Black power movement

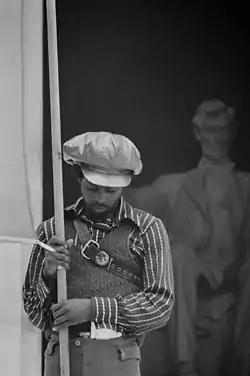
Black Panther at the Lincoln Memorial in Washington, June 1970

In 1970 the Honorary Prime Minister of the Black Panther Party, Stokely Carmichael, traveled to various countries to discuss methods to resist "American imperialism". In Trinidad, the Black power Movement had escalated into the Black Power Revolution in which many Afro-Trinidadians forced the government of Trinidad to give into reforms. Later many Panthers visited Algeria to discuss Pan-Africanism and anti-imperialism. In the same year former Black Panthers formed the Black Liberation Army to continue a violent revolution rather than the party's new reform movements. On October 22, 1970, the Black Liberation Army is believed to have planted a bomb in St. Brendan's Church in San Francisco while it was full of mourners attending the funeral of San Francisco police officer Harold Hamilton, who had been killed in the line of duty while responding to a bank robbery. The bomb was detonated, but no one in the church suffered serious injuries.